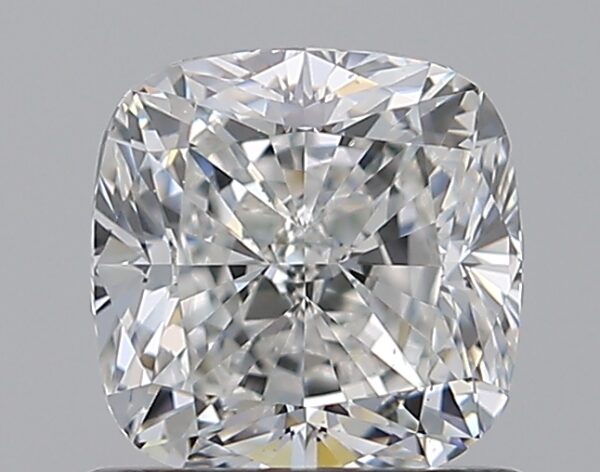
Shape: cushion
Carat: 1.01
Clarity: VS2
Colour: G
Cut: EX
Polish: EX
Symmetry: EX
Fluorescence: ST
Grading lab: GIA
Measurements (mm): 5.57 x 5.53 x 3.84